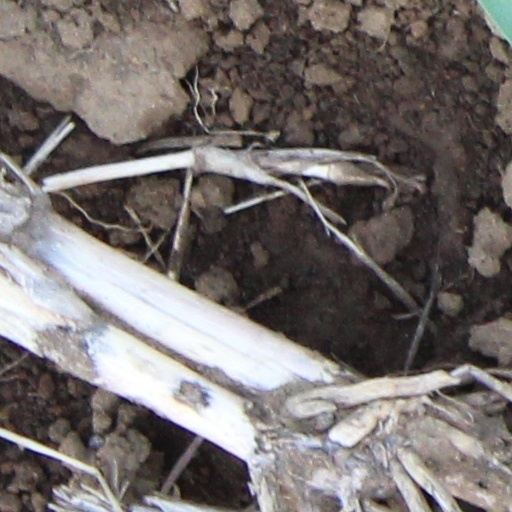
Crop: wheat